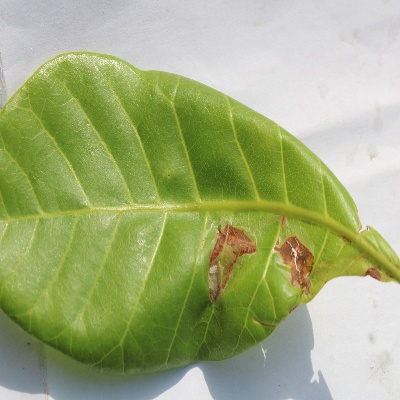
Crop: Cashew
Condition: leaf miner